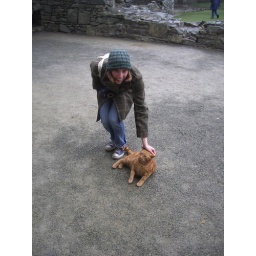
cat in the castle